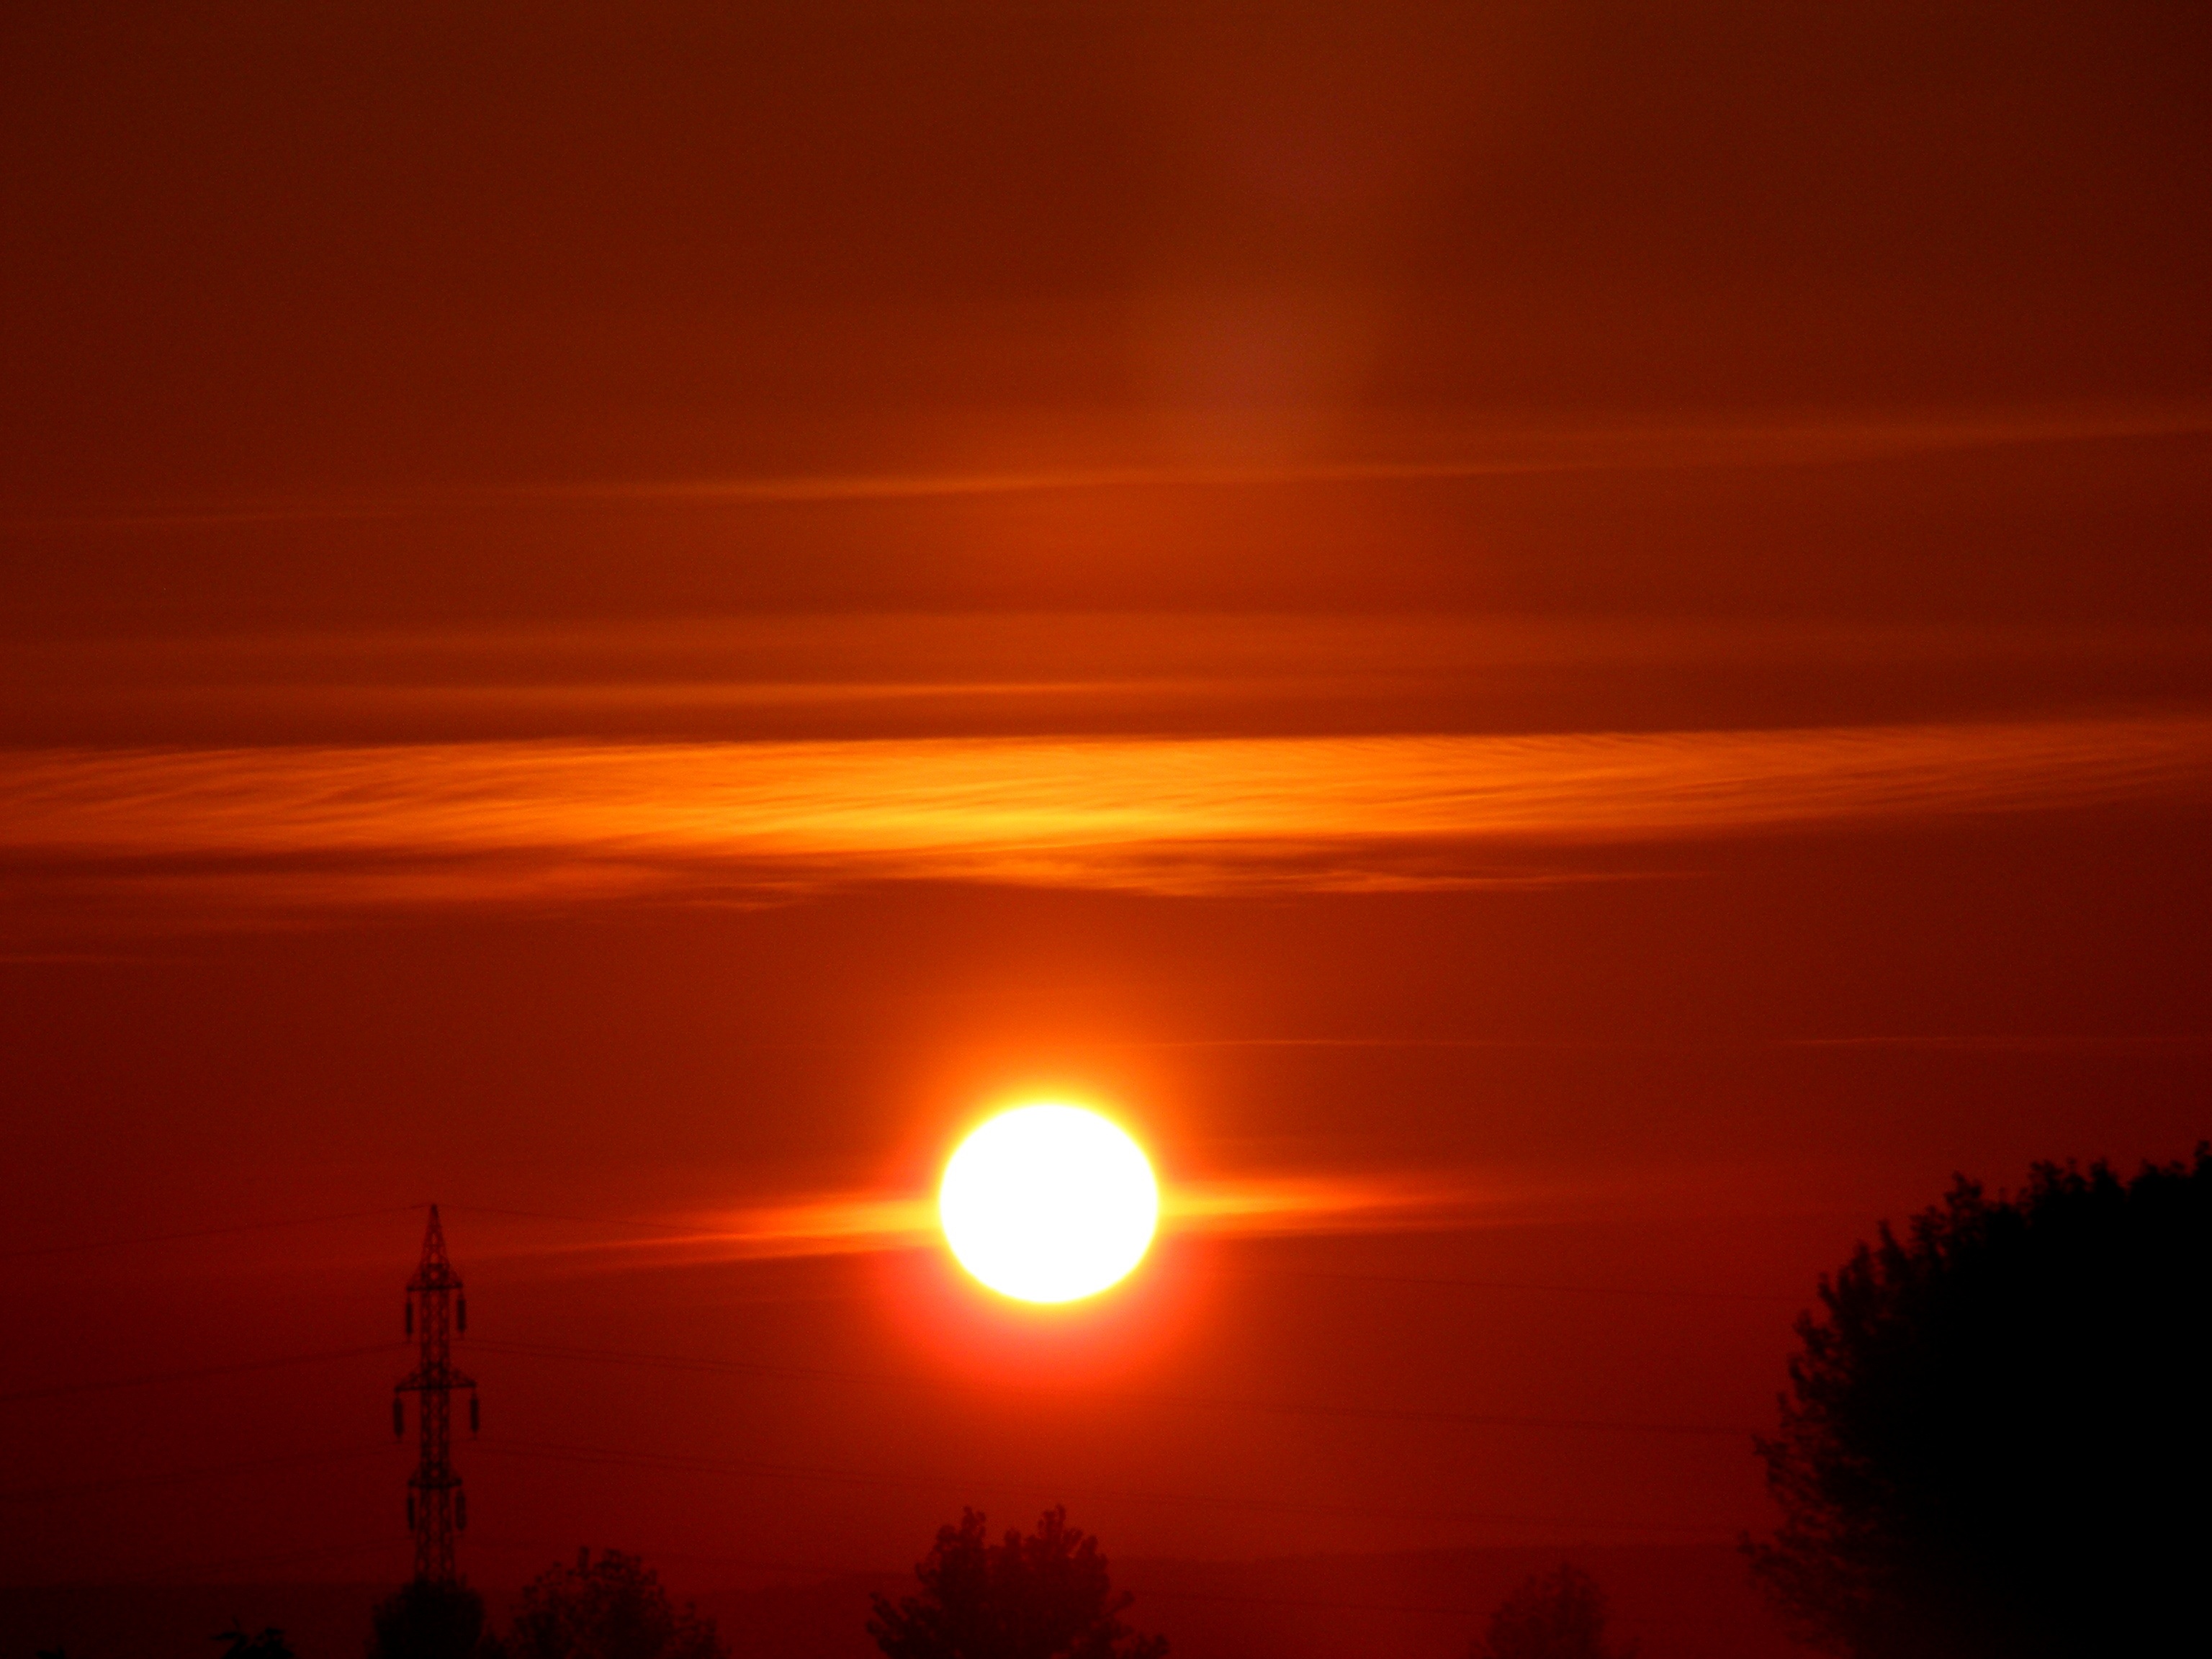
horizon, cloud, sky, sun, sunrise, sunset, sunlight, morning, dawn, atmosphere, dusk, evening, red, afterglow, red sky at morning